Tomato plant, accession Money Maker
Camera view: tilt-top (135 deg); turntable rotation: 60 degrees
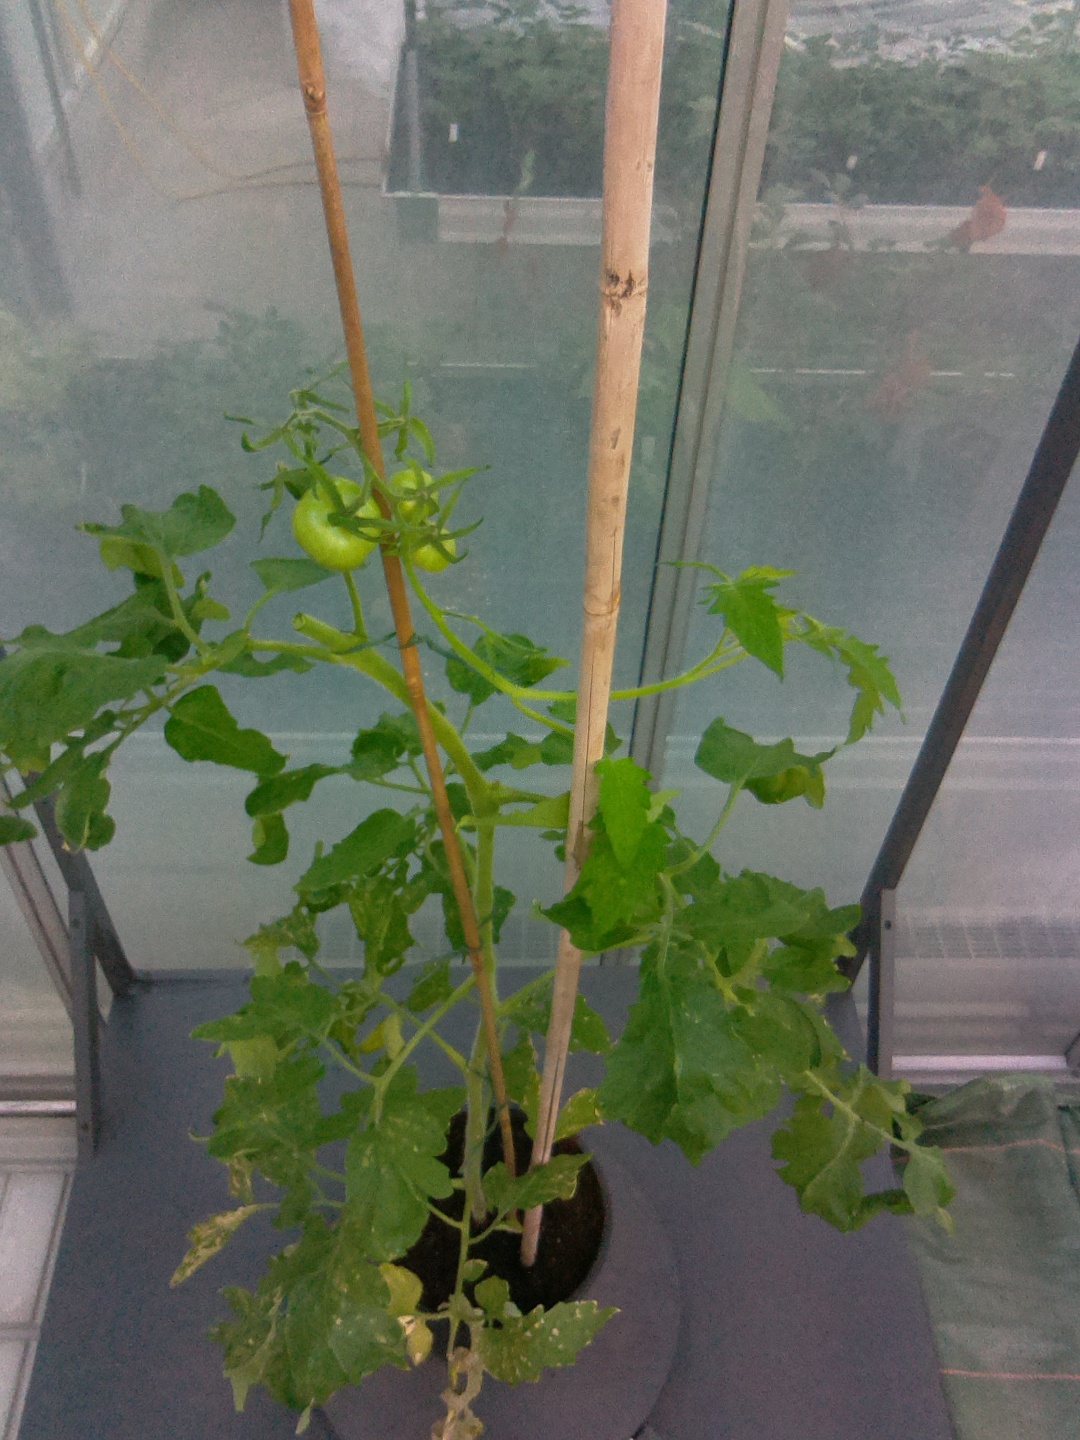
BBCH growth stage 72: 20%-30% of final fruit size